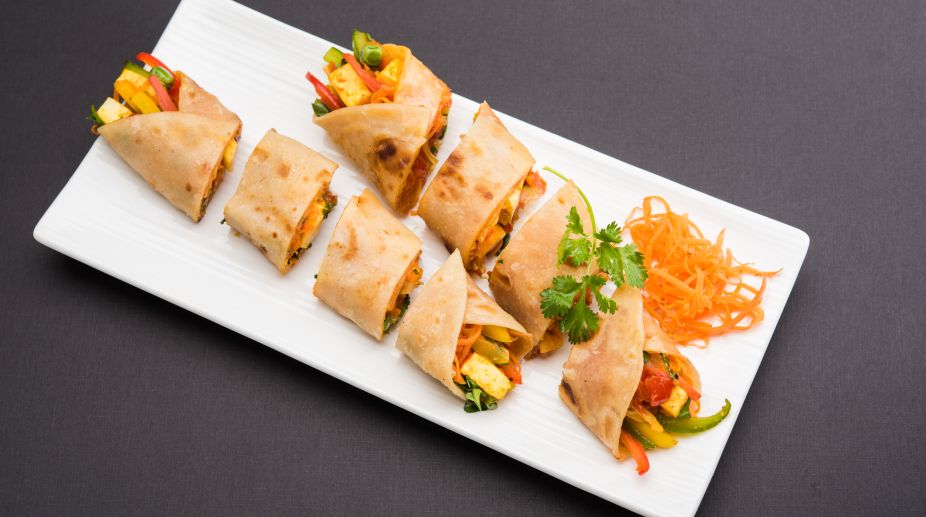
Dish: kaathi_rolls